Horst Seehofer

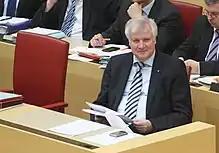
Seehofer, seated in the Landtag of Bavaria in 2013

In August 2016, Seehofer said he may break the unity of the "sister parties" (CDU/CSU) and run a separate CSU campaign in the 2017 national elections, a move widely seen as an effort to keep pressure on Merkel (being the leader of CDU) to shift to a more restrictive refugee policy in the European migrant crisis. He also announced to stay on as CSU leader beyond 2018. When the CSU's share of the vote in Bavaria fell 10 percentage points compared with 2013, to below 39 per cent, Seehofer faced demands to resign. On 4 December 2017, he announced to step down as Minister President and not run as leading candidate in the 2018 state elections; instead, he said he would hand over the office to Markus Söder in the first quarter of 2018.